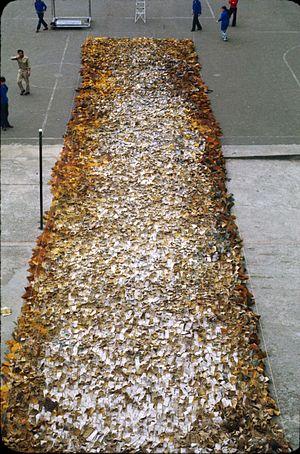
Olga de Amaral, née en 1932 à Bogota en Colombie, est une artiste visuelle connue pour ses œuvres abstraites à grande échelle réalisées au moyen de fibres et couvertes d'or ou d'argent. En raison de sa capacité à concilier les préoccupations locales avec l'évolution de la situation internationale, elle est devenue l'une des rares artistes d'Amérique du Sud internationalement connue pour son travail de la fibre au cours des années 1960 et 1970. Elle est considérée comme une figure phare de l'abstraction de l'Amérique latine d'après-guerre. Elle a développé un langage unique avec une diversité du vocabulaire du tissage, de la peinture, et la sculpture en se basant sur la tradition précolombienne. Ses œuvres sont conservées dans de grands musées à travers l'Europe, l'Amérique du Nord et l'Amérique du Sud, et également dans les plus grandes collections publiques et privées.